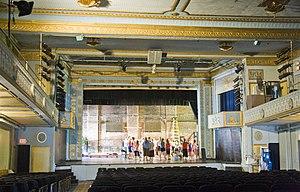
Intérieur du théâtre Apollo, Martinsburg, Virginie occidentale, États-Unis